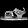
Label: Sandal